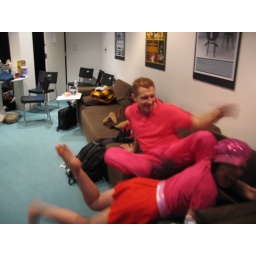
hot pink in the green room 3